The Amazing Mrs. Holliday

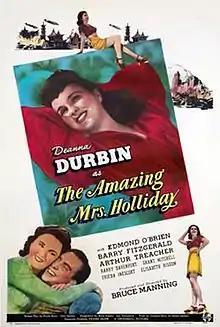
Theatrical release poster

The Amazing Mrs. Holliday is a 1943 American comedy drama film produced and directed by Bruce Manning and starring Deanna Durbin, Edmond O'Brien, and Barry Fitzgerald.